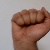
The image shows a hand gesture representing the letter 'A' in Indian Sign Language.